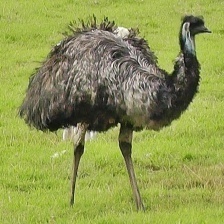
Species: EMU
Scientific name: DROMAIUS NOVAEHOLLANDIAE